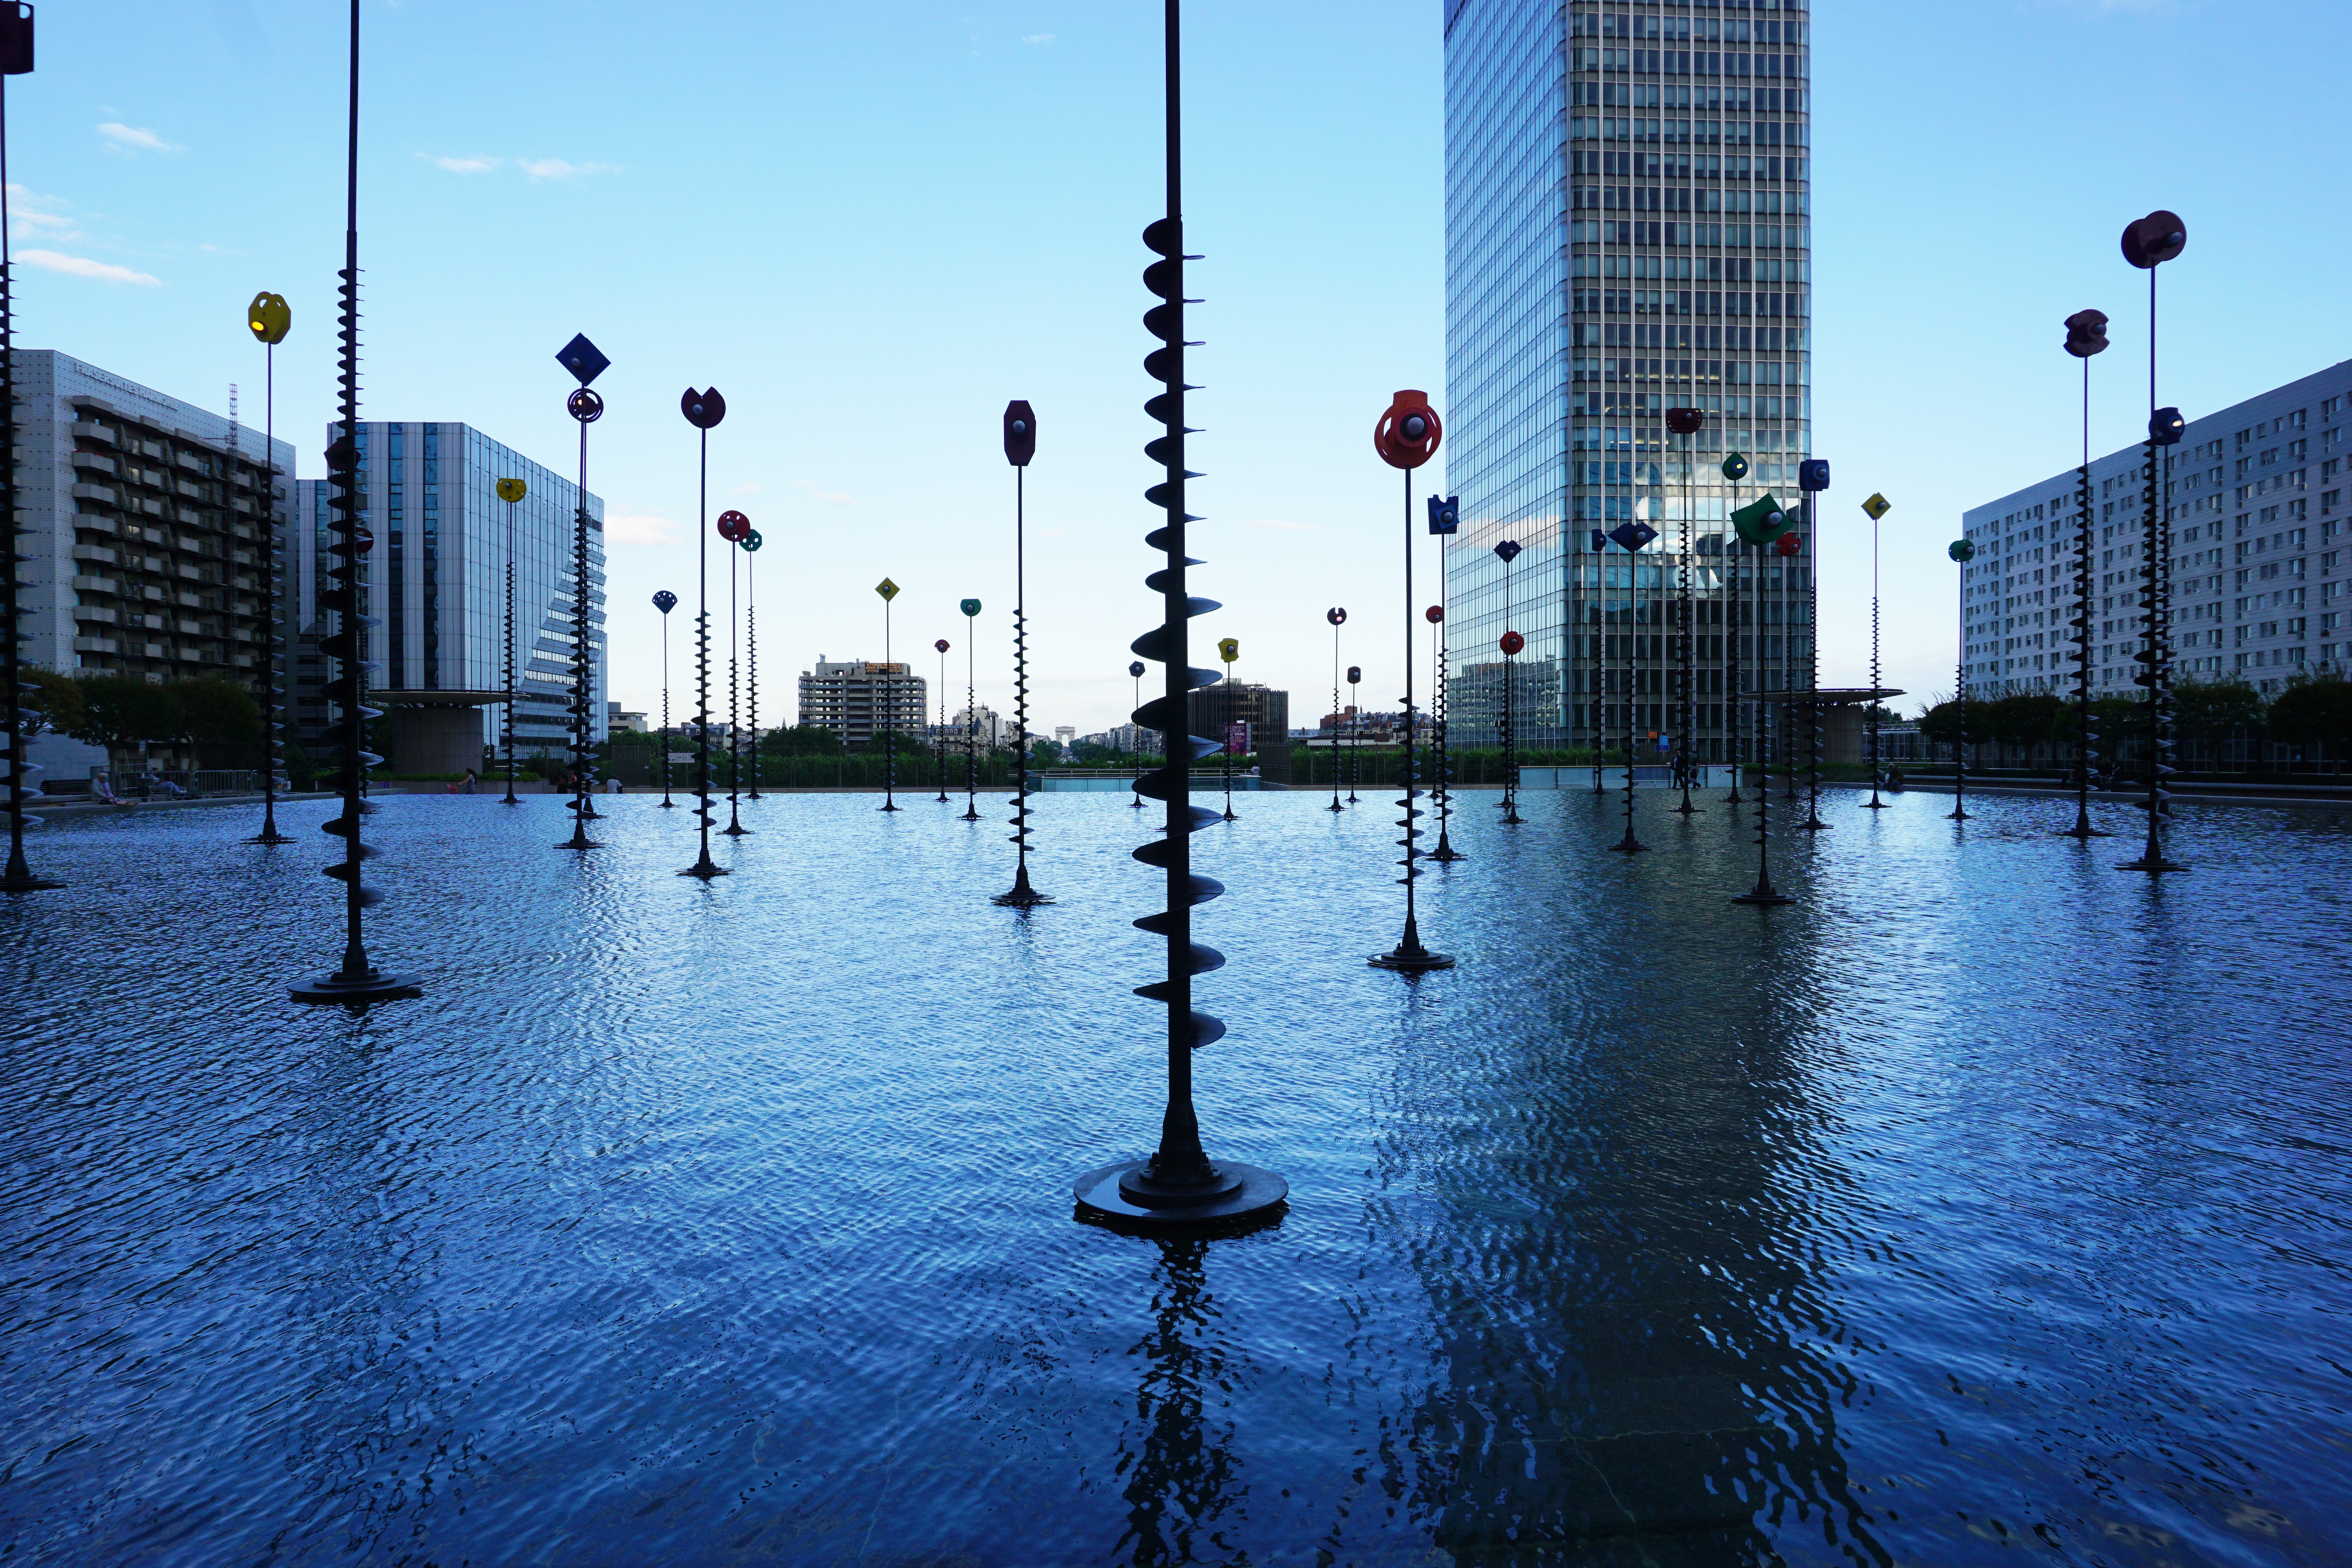
water, architecture, sky, skyline, building, city, paris, skyscraper, urban, cityscape, dusk, france, europe, evening, reflection, landmark, blue, street light, modern, sculpture, art, french, la defence, urban area